Poaching

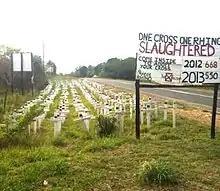
Memorial to rhinos killed by poachers near St Lucia Estuary, South Africa

Poaching, like smuggling, has a long history in the United Kingdom. The verb "poach" is derived from the Middle English word "pocchen" literally meaning "bagged", "enclosed in a bag", which is cognate with "pouch".